Ducal Palace of Atina

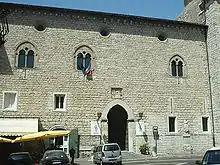
Facade of Palace

The Ducal Palace or Palazzo Ducale of Atina is a 14th-century gothic-style, government palace in Piazza Saturno, in the center of the town of Atina, province of Rieti, region of Lazio, Italy.